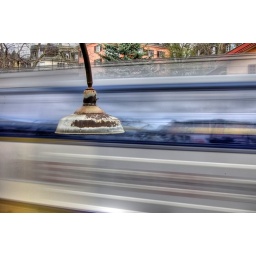
lamp in the train station wipkingen zurich - HDR